Disappearance of Rebecca Coriam

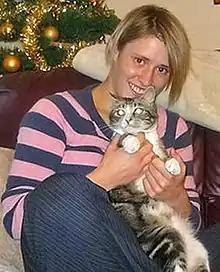
Coriam in an undated photo

On 22 March 2011, English "Disney Wonder" crew member Rebecca Coriam (born 11 March 1987) disappeared from the ship while it was at port off the Pacific coast of Mexico. She was captured by CCTV in the crew lounge earlier that morning, having a phone conversation with a woman that appeared to be causing her emotional stress. Several hours later, she missed her shift and could not be found anywhere on the ship. Her disappearance was the first such incident in the history of Disney Cruise Line.